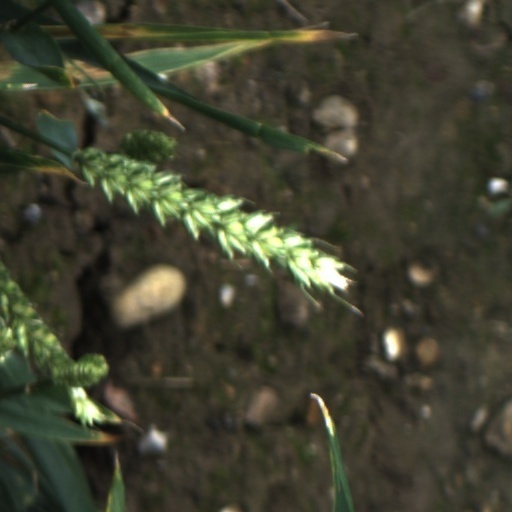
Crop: wheat